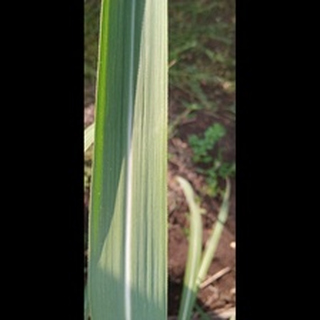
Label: healthy_sugarcane